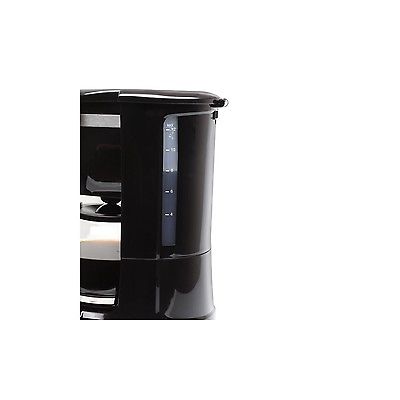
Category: coffee maker